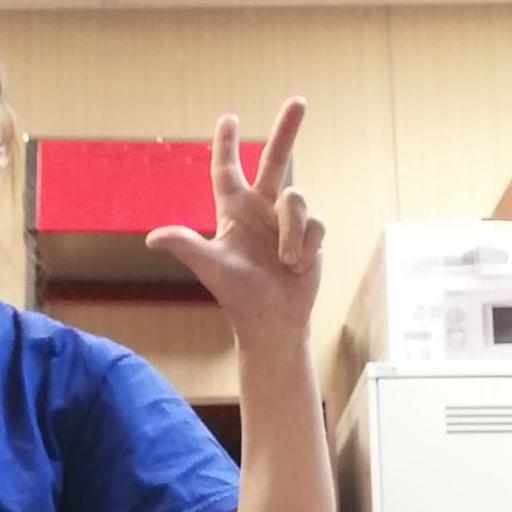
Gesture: three2